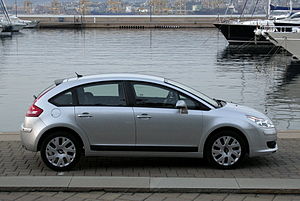
Citroën C4 / C4 (type L, 2004−2010)
Citroën C4 hatchback (2004−2008)
Citroën C4 er en siden efteråret 2004 fremstillet personbilsmodel fra Citroën. Modellen bygges på PSA Peugeot Citroën's fabrik i Mulhouse, hvor også Peugeot 308 er blevet fremstillet siden sommeren 2007.